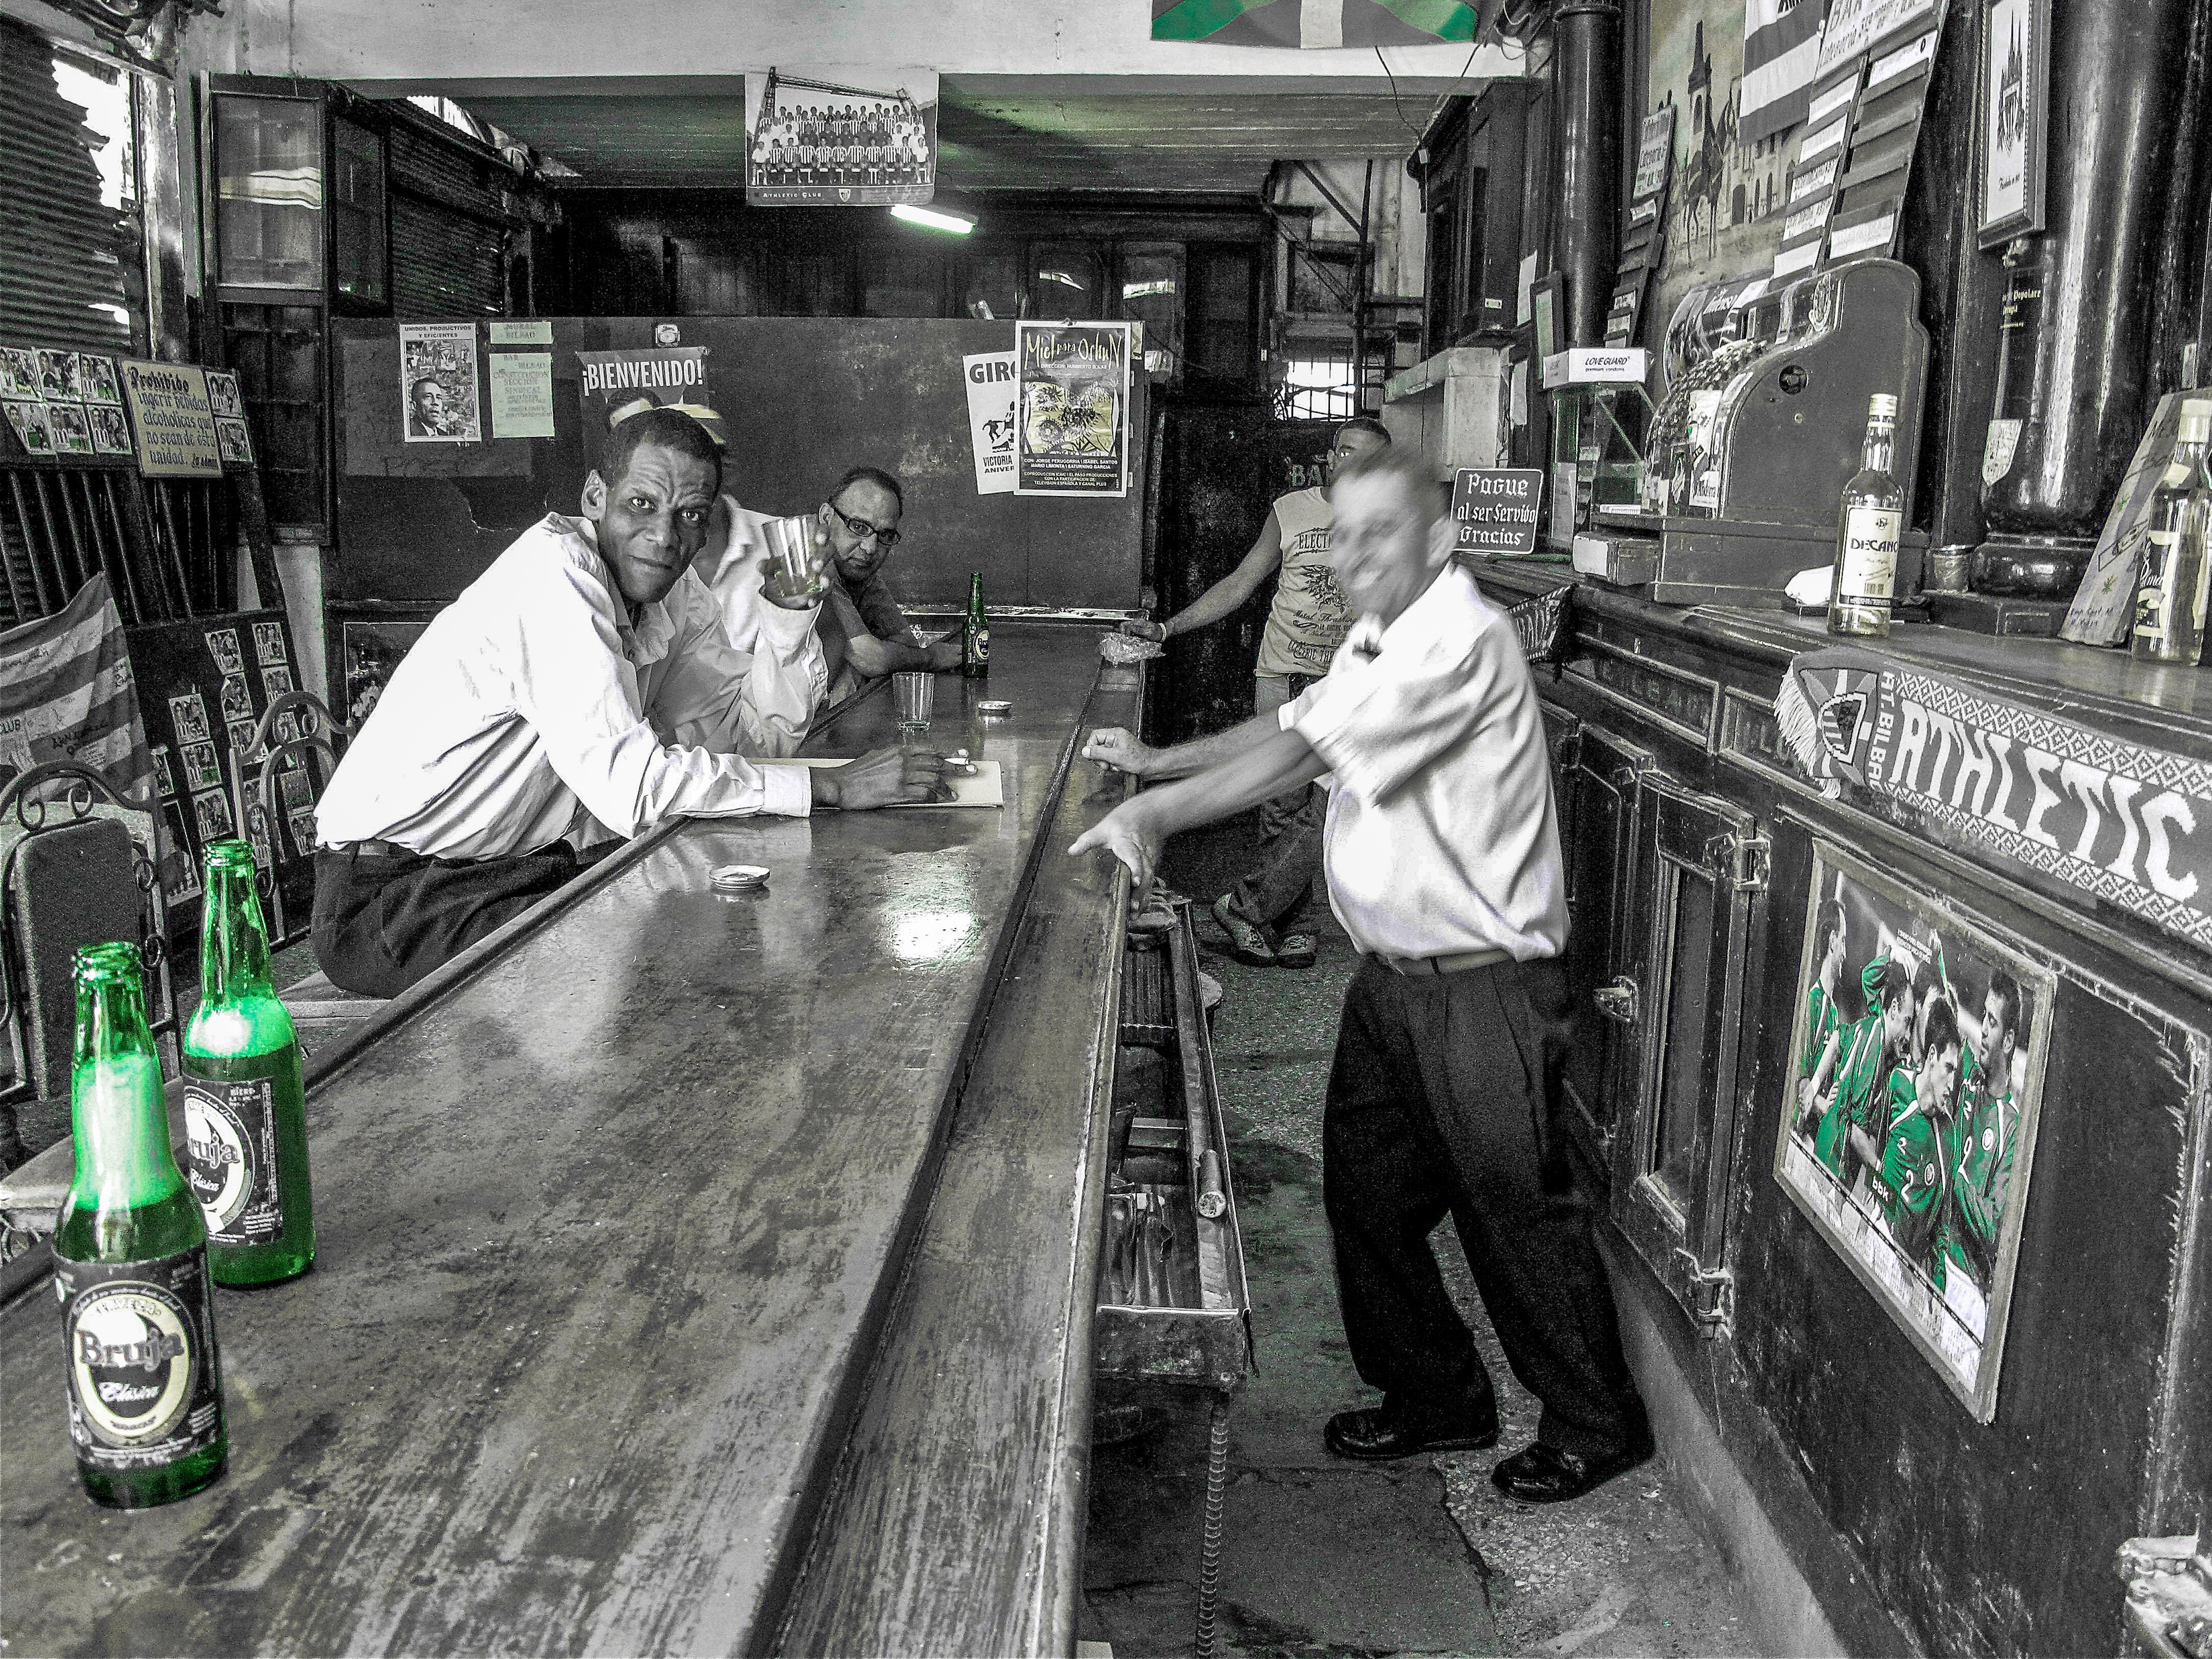
pedestrian, road, street, public transport, infrastructure, urban area